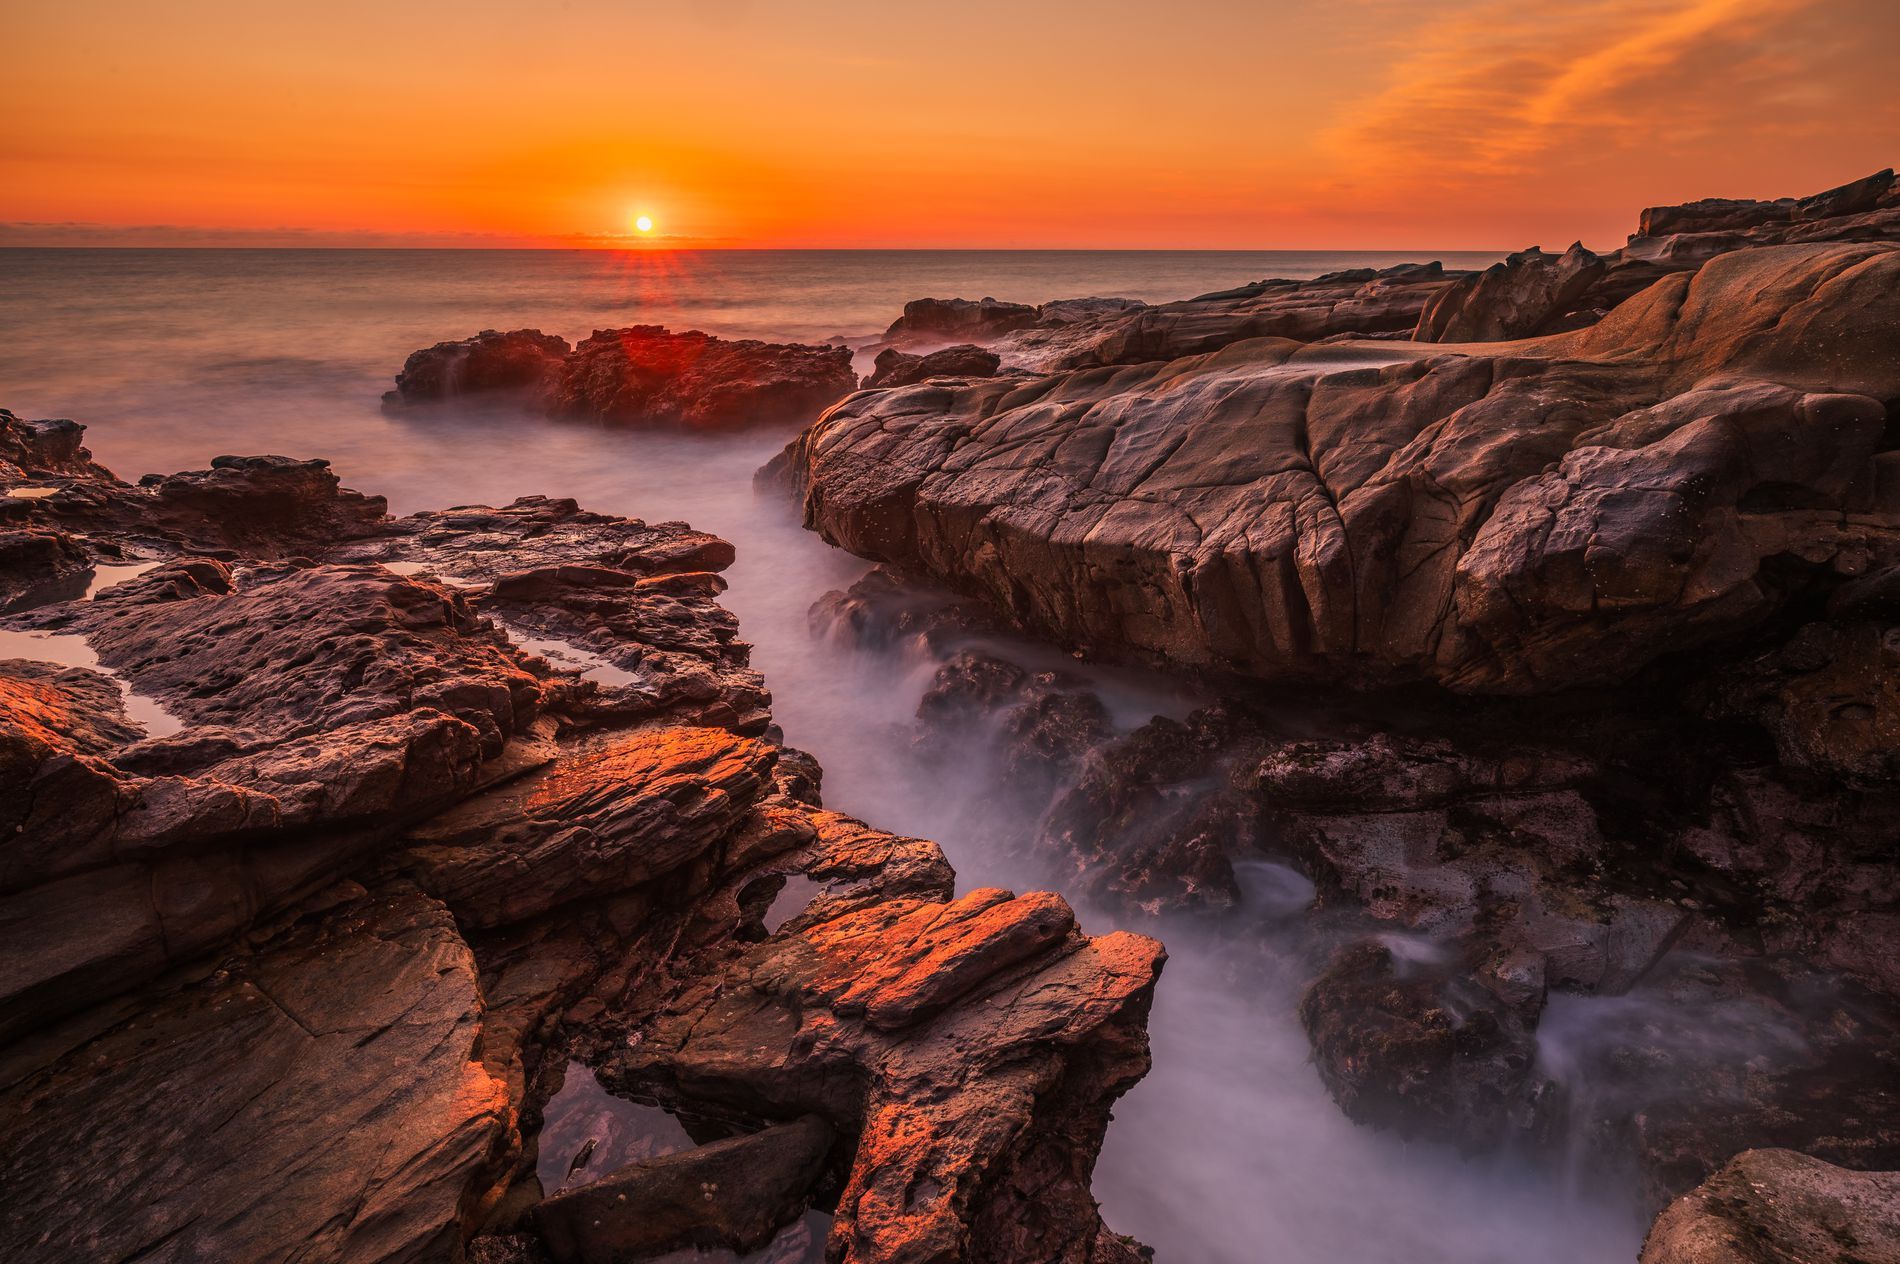
Sunset Over Rocks
The image showcases a stunning sunset.
The sun is near the horizon, creating a tranquil atmosphere.
In the foreground, rock formations dominate the scene
Water flows between the rocks, appearing Water flows between the rocks, creating steam.
The background consists of the open sea and the distant horizon where the sun is setting.
The image captures the sunset,  the sun dipping into the horizon. The lighting is warm and golden, casting vibrant orange and red hues across the rocks and water.
The angle is at eye level.
The color palette includes fiery oranges, deep reds, and earthy browns, contrasted by soft whites in the steam.
The photography style is landscape.
Labels: Nature, Outdoors, Sky, Rock, Scenery, Water, Sea, Horizon, Sunset, Sunrise, Promontory, Mountain, Landscape, Shoreline, Coast, Cliff, Sunlight, Sea Waves, Flare, Light, Beach, steam, sun
Camera: NIKON CORPORATION NIKON Z 6_2
Lens: NIKKOR Z 20mm f/1.8 S
Aperture: F16
Exposure: 1/0 sec
ISO: 50
Focal length: 20